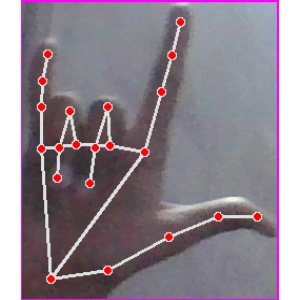
अक्षर: व